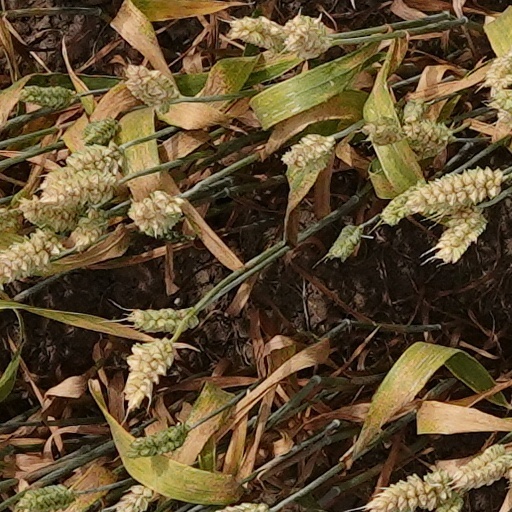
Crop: wheat